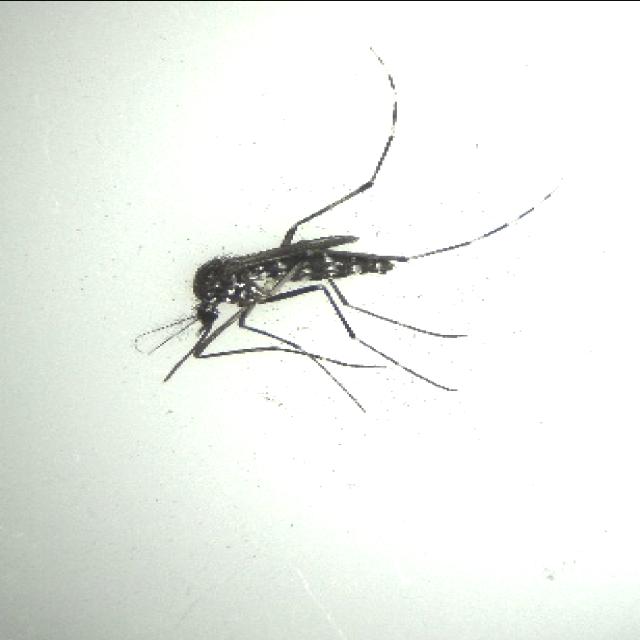
Species: aedes_albopictus